BASE jumping

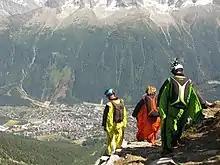
Wingsuit pilots getting ready to jump

Many BASE jumpers are motivated to make jumps from higher objects involving free fall. High BASE jumps are those which are high enough for the jumper to reach terminal velocity. High BASE jumps are often called "slider up" jumps due to the use of a slider reefing device.